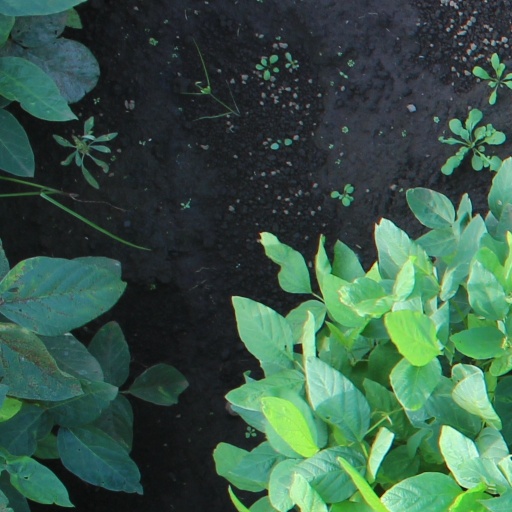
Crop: soybean